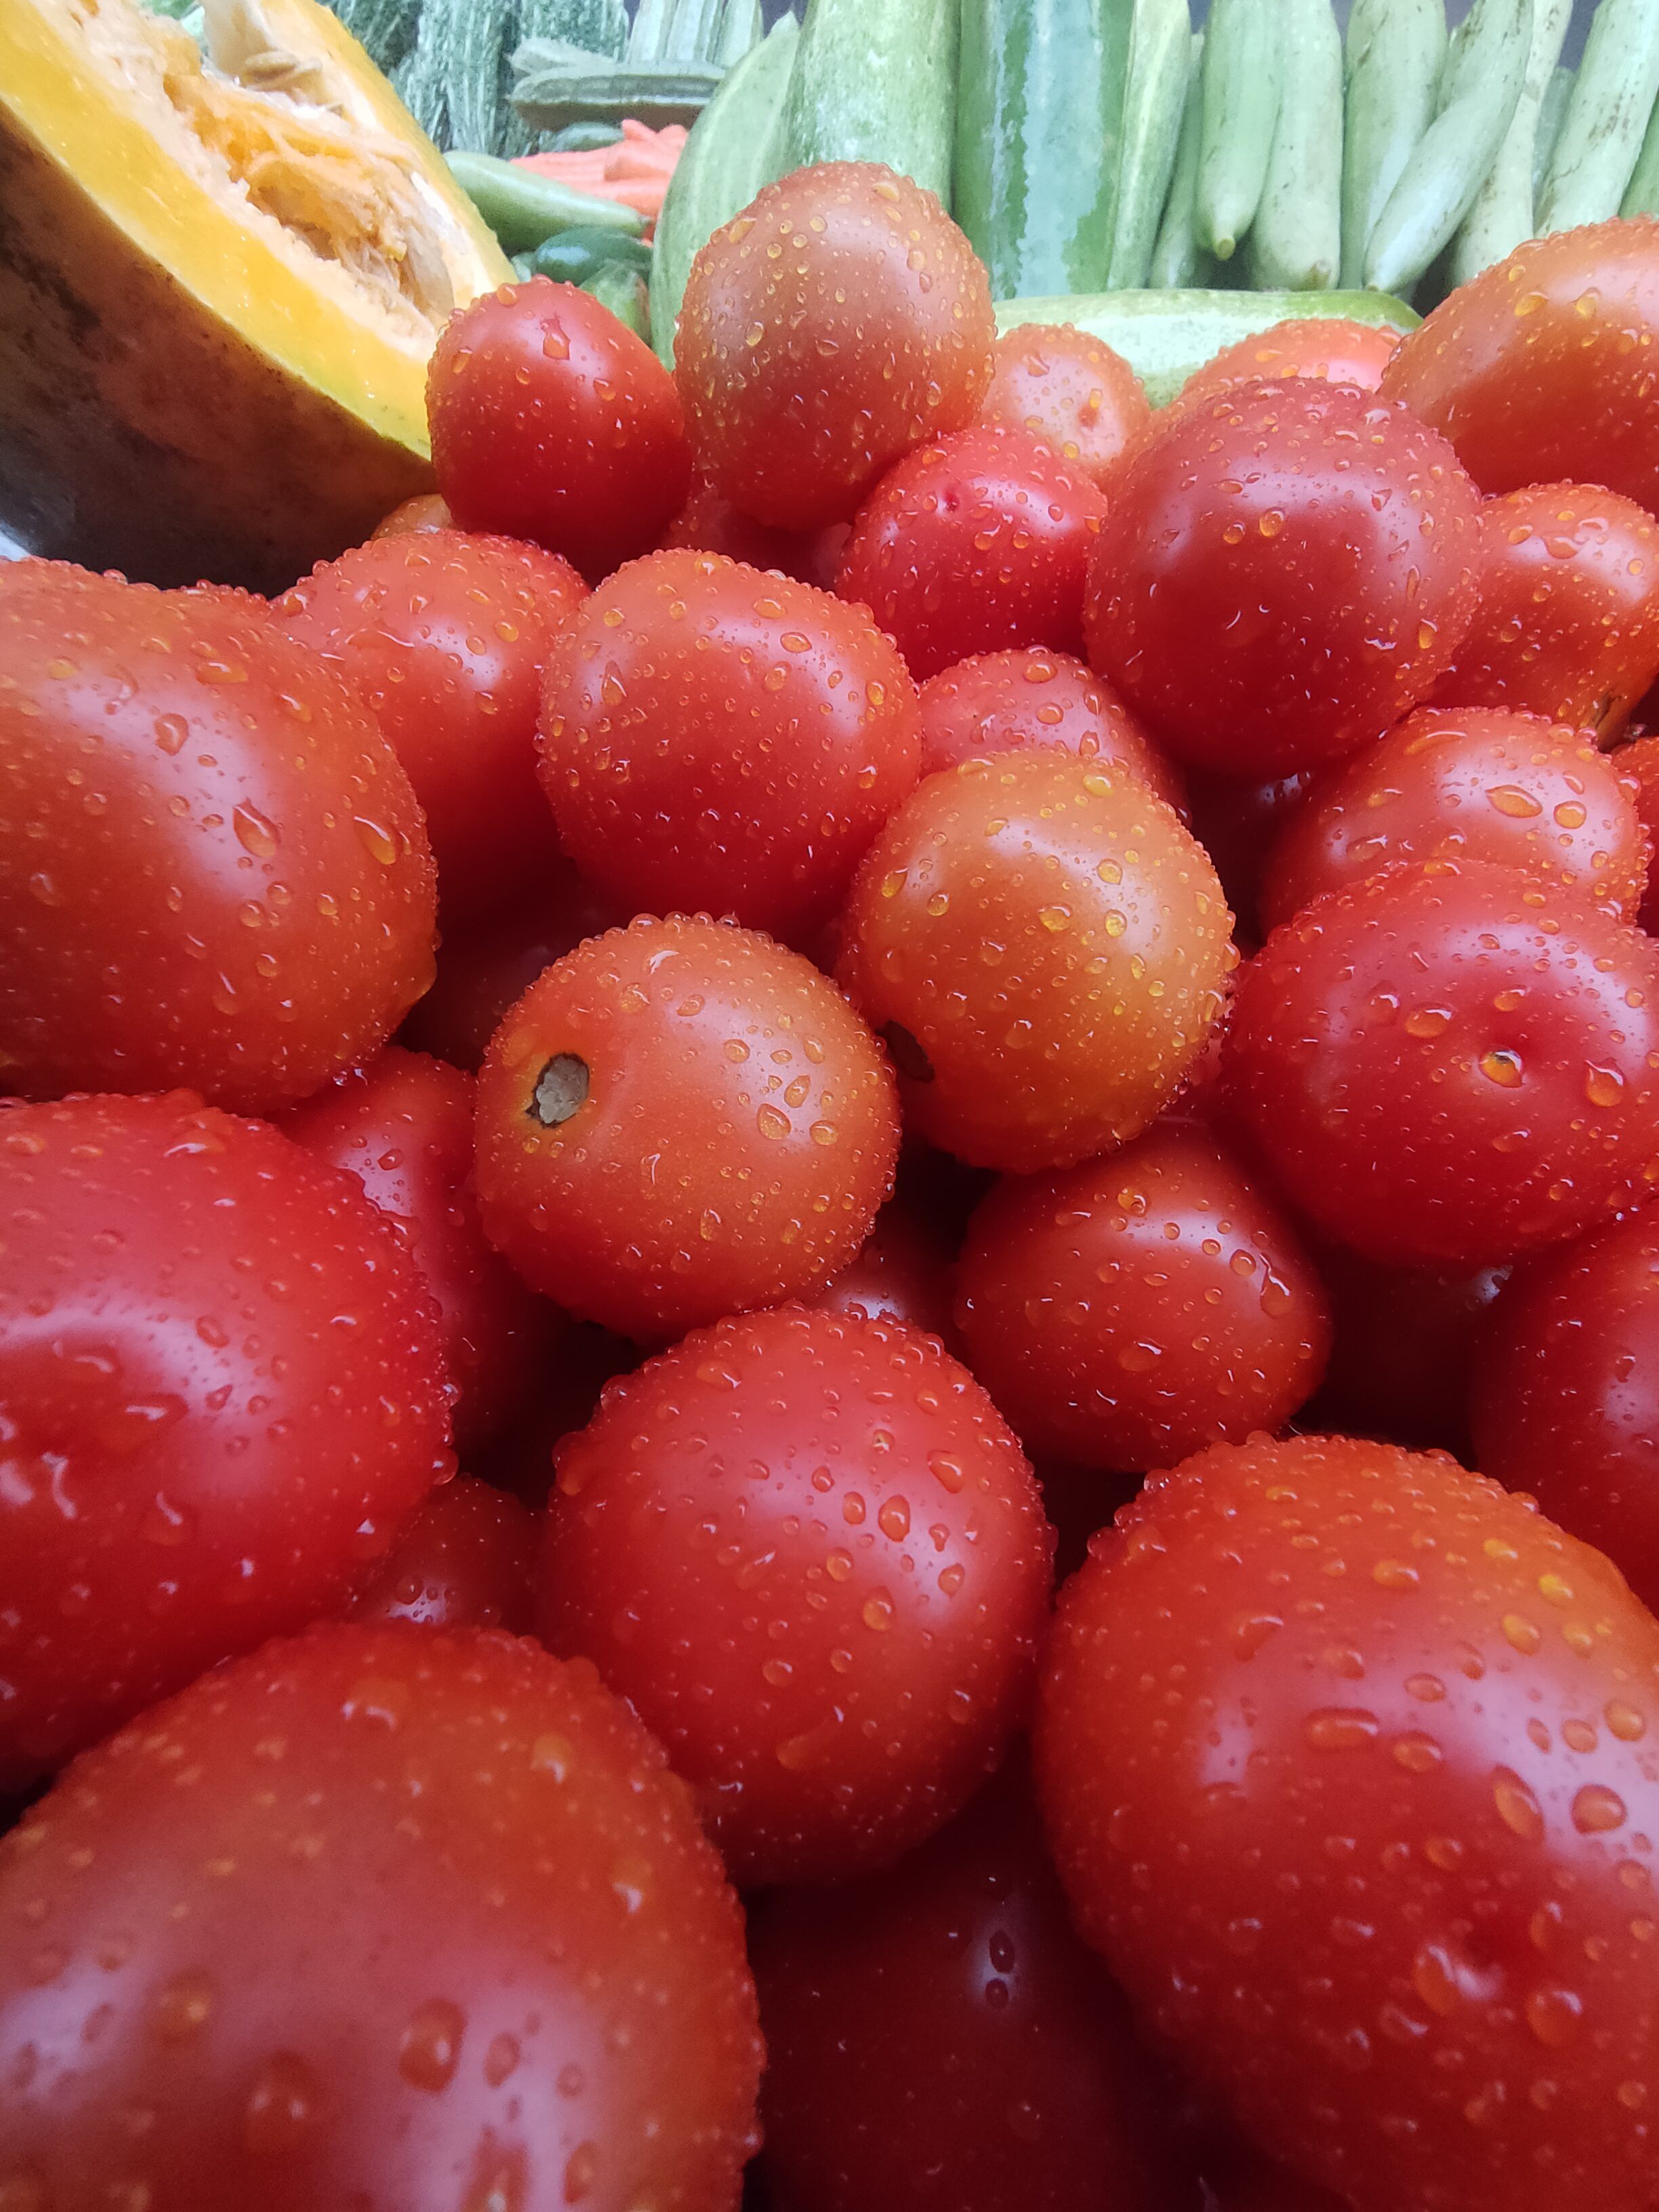
Label: Solanum Iycopersicum